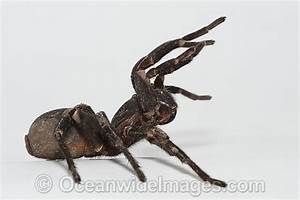
Label: ragno